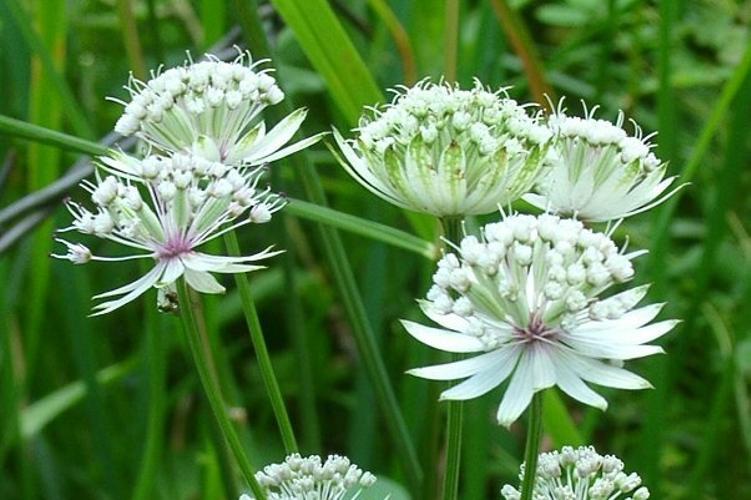
Label: great masterwort